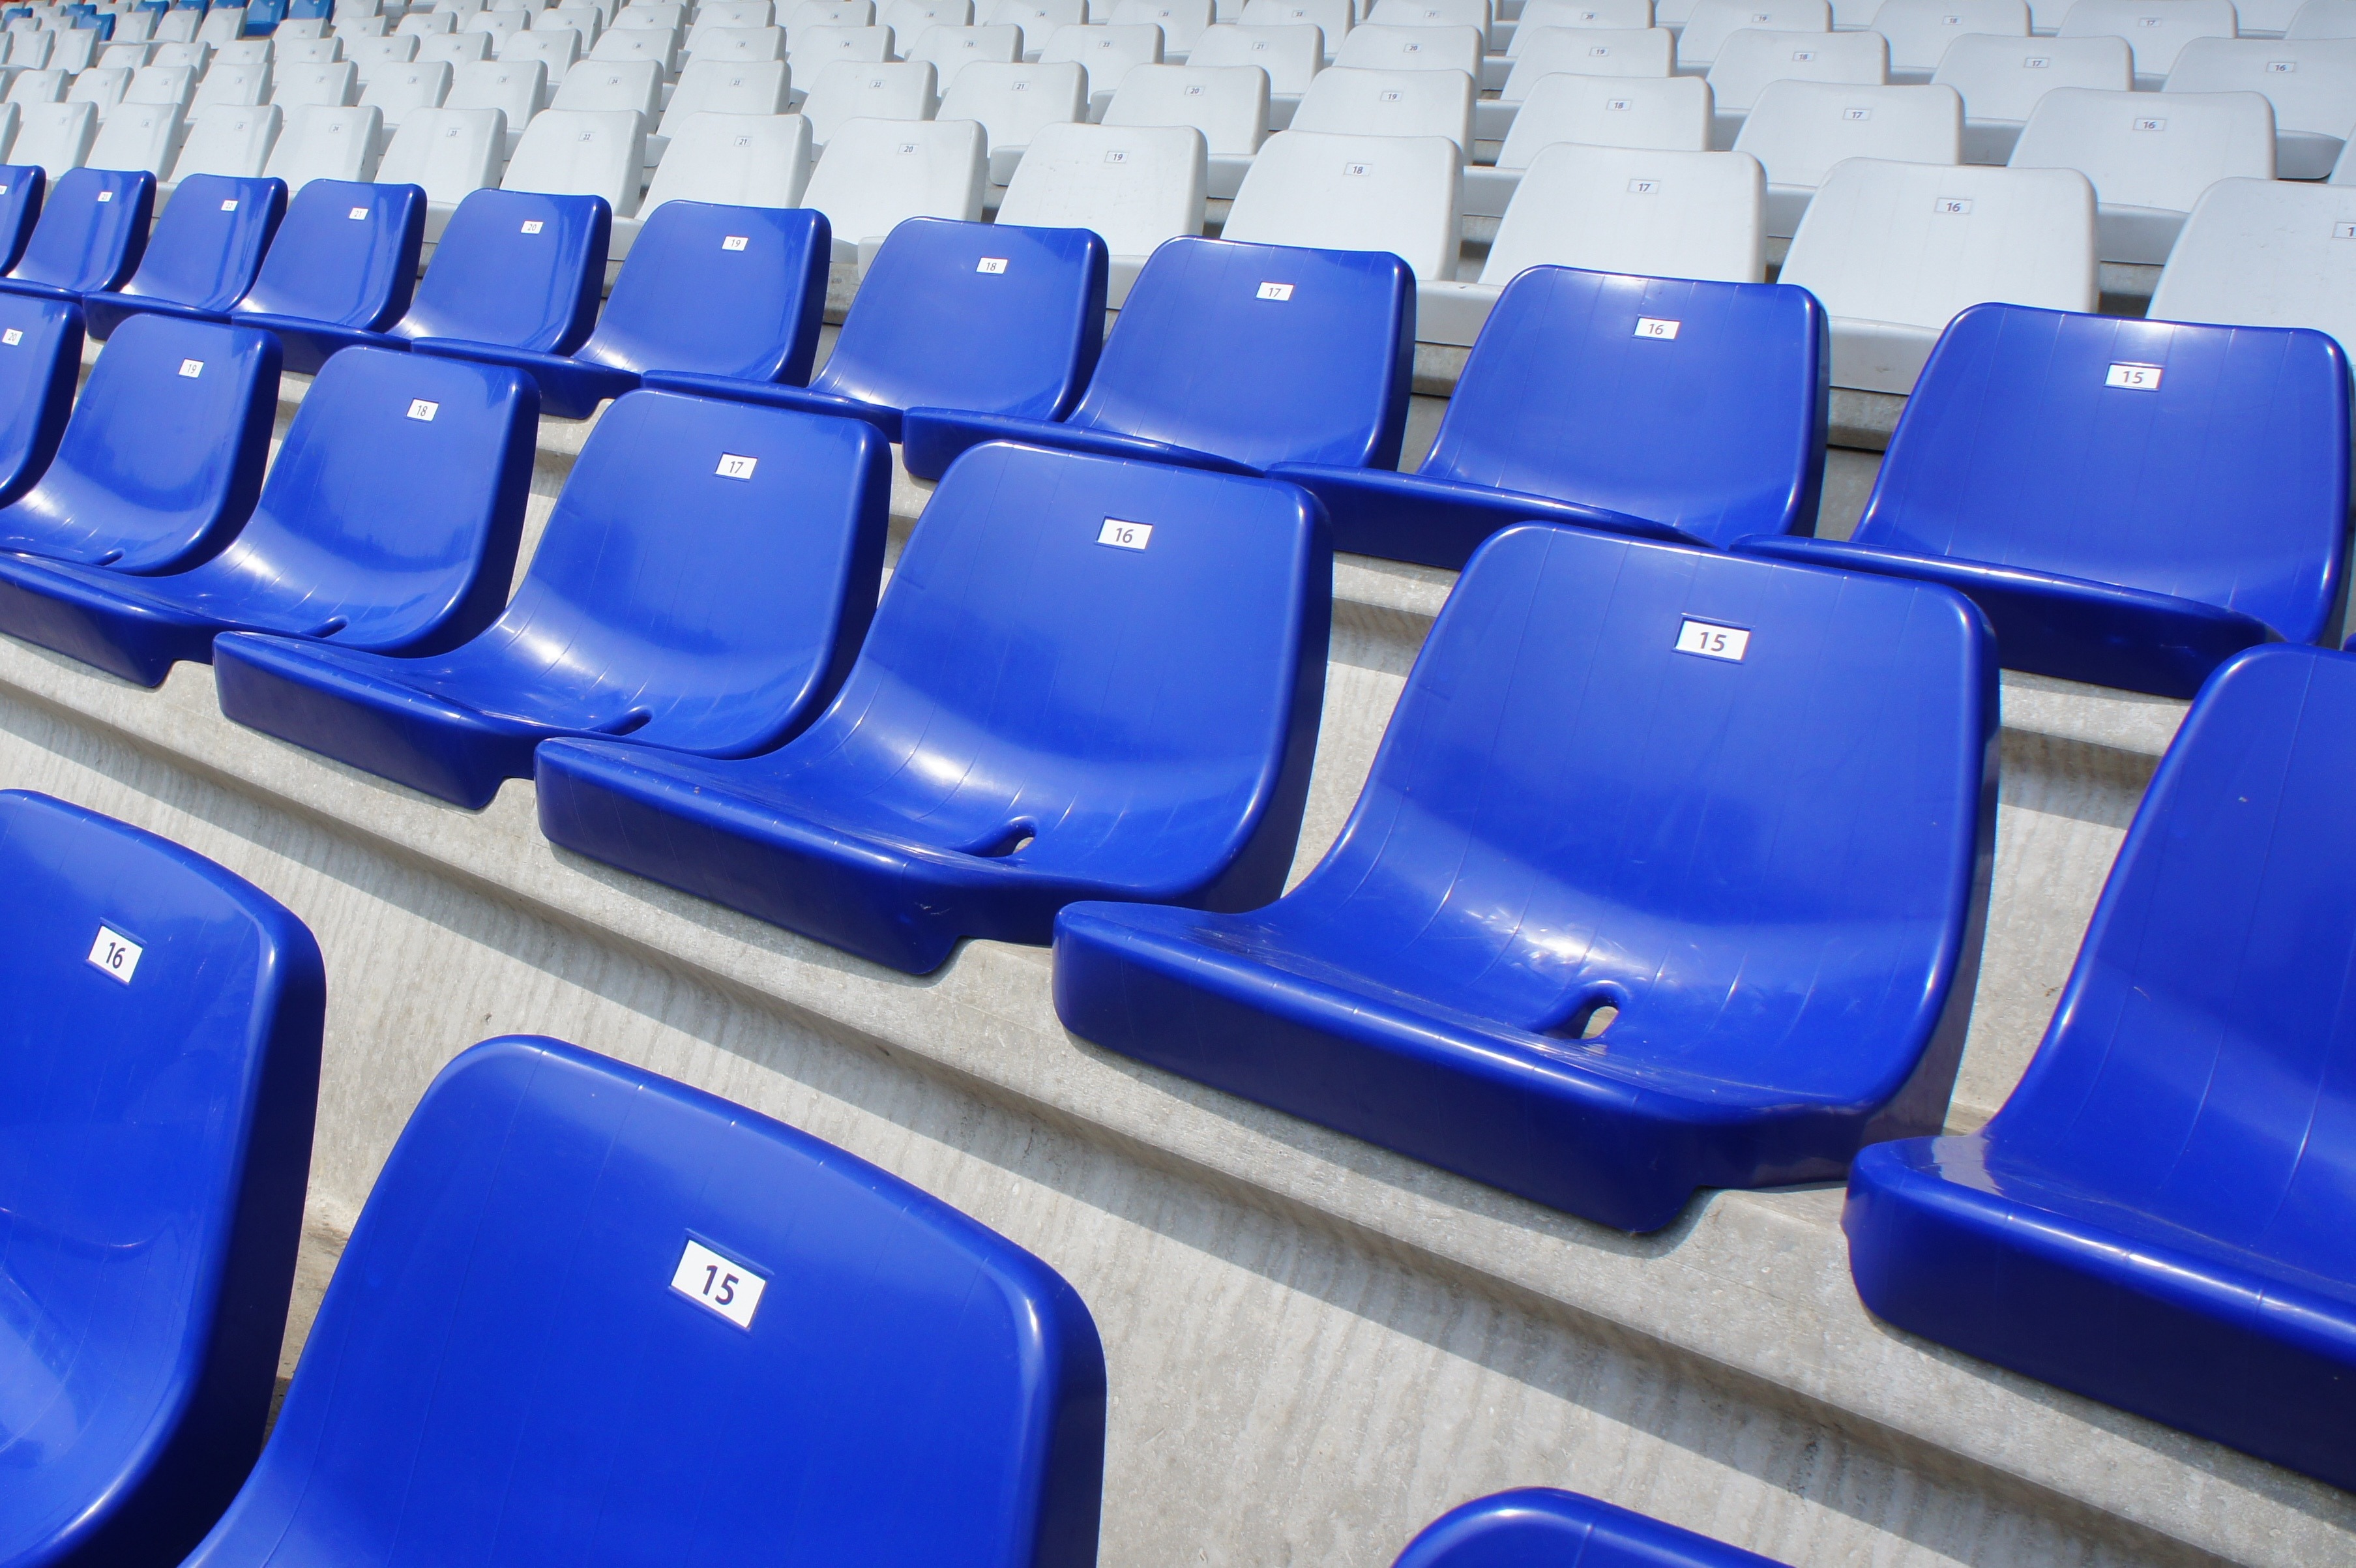
technology, chair, blue, stadium, netherlands, stand, computer keyboard